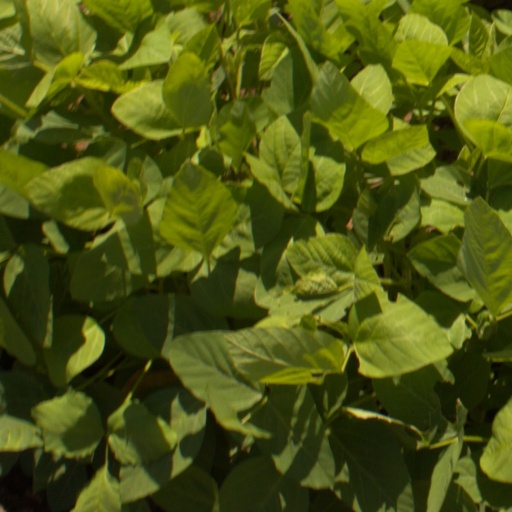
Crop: soybean